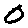
Label: 0